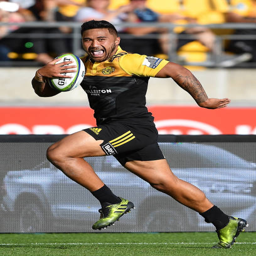
person breaks to score during the round match .